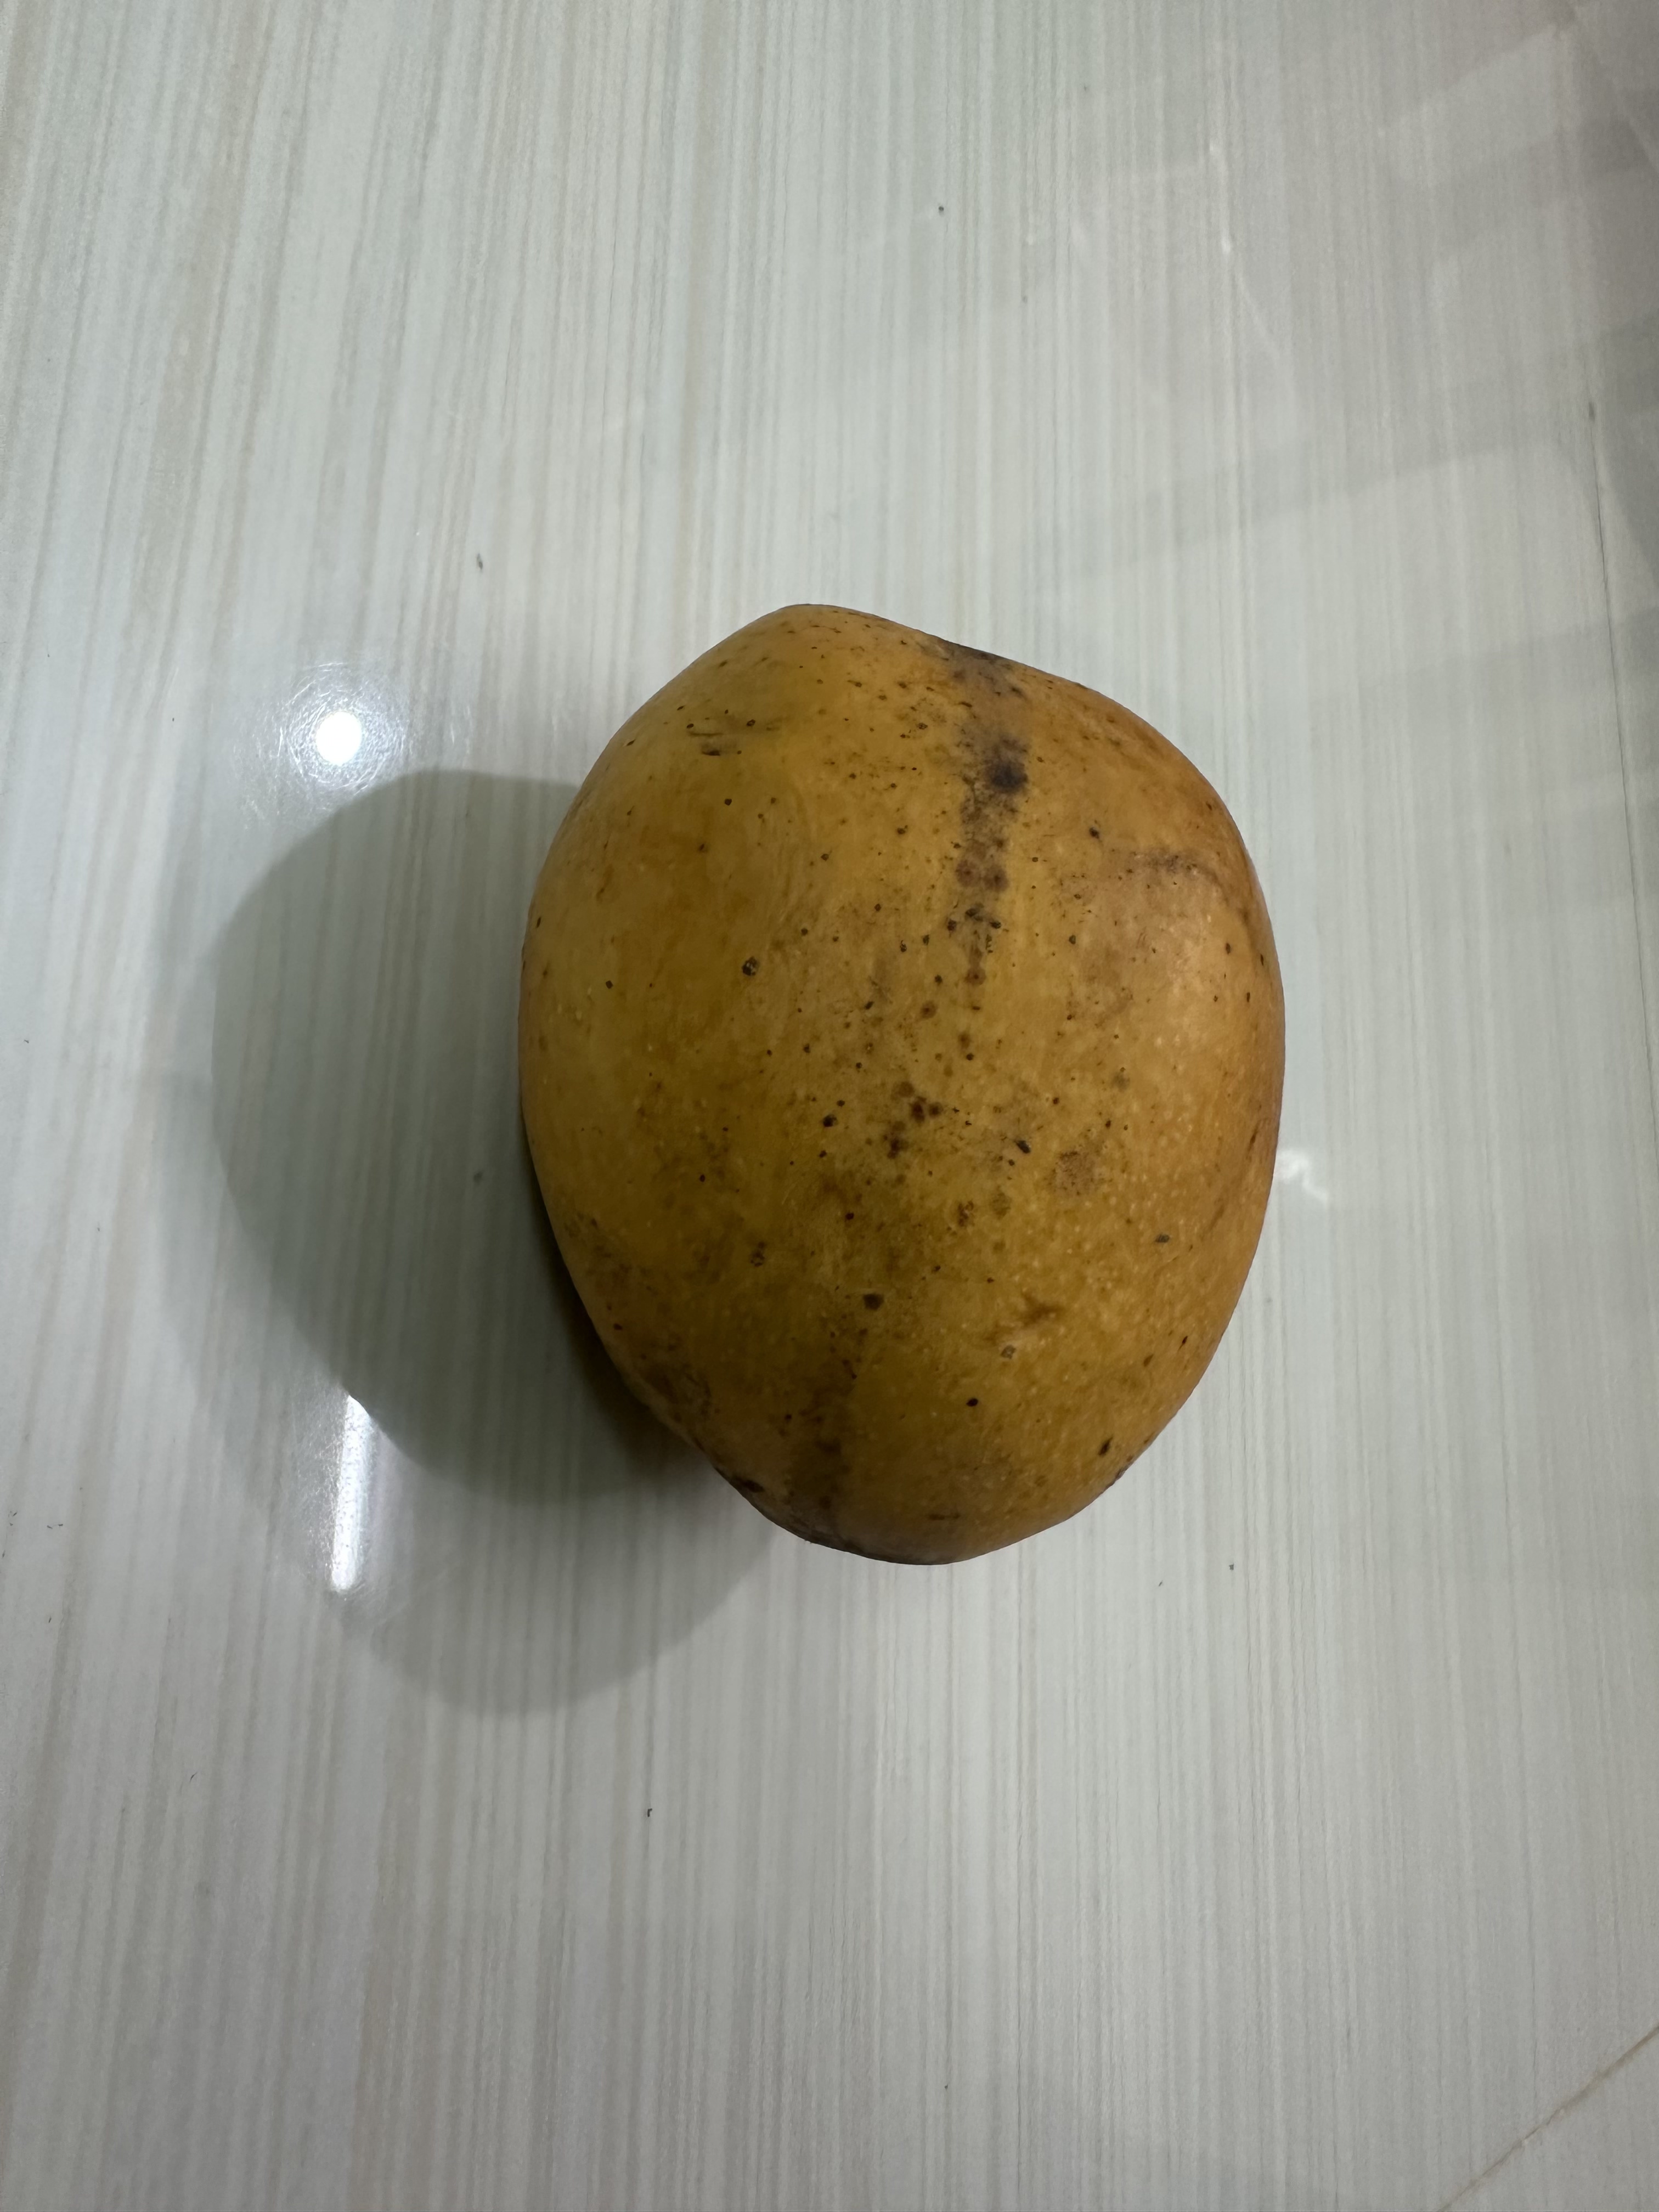
Mango variety: Bari-4